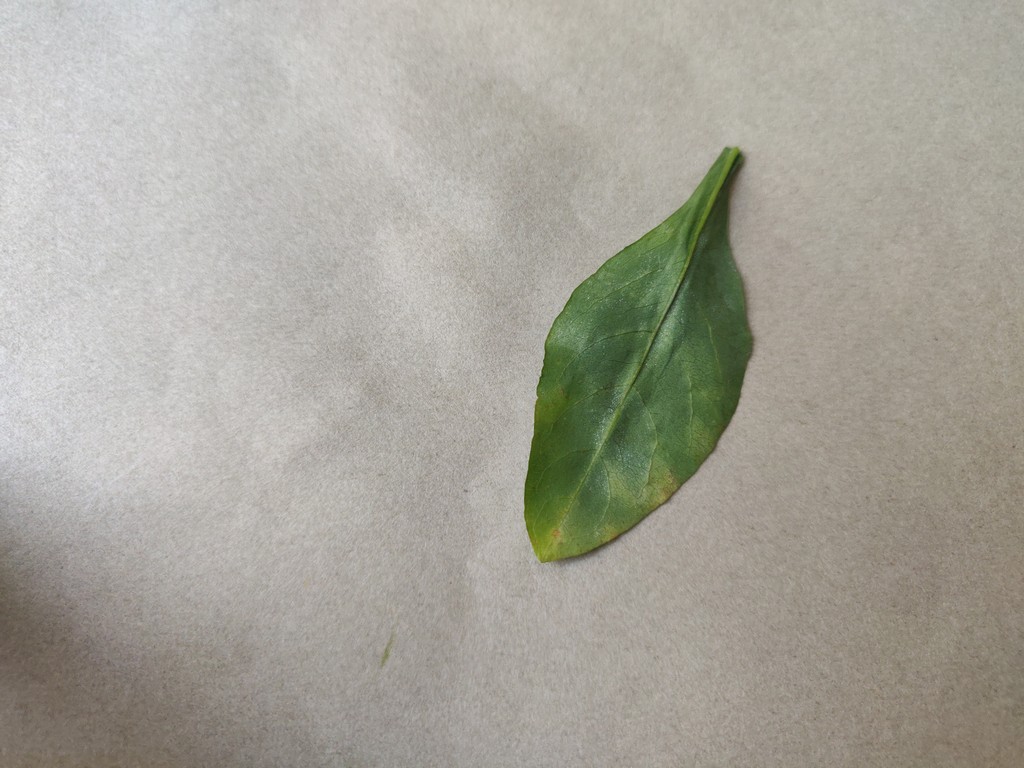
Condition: Unhealthy
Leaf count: single
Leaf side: back